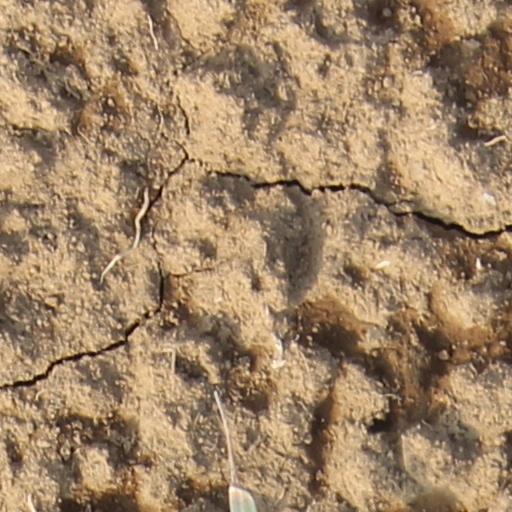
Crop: wheat